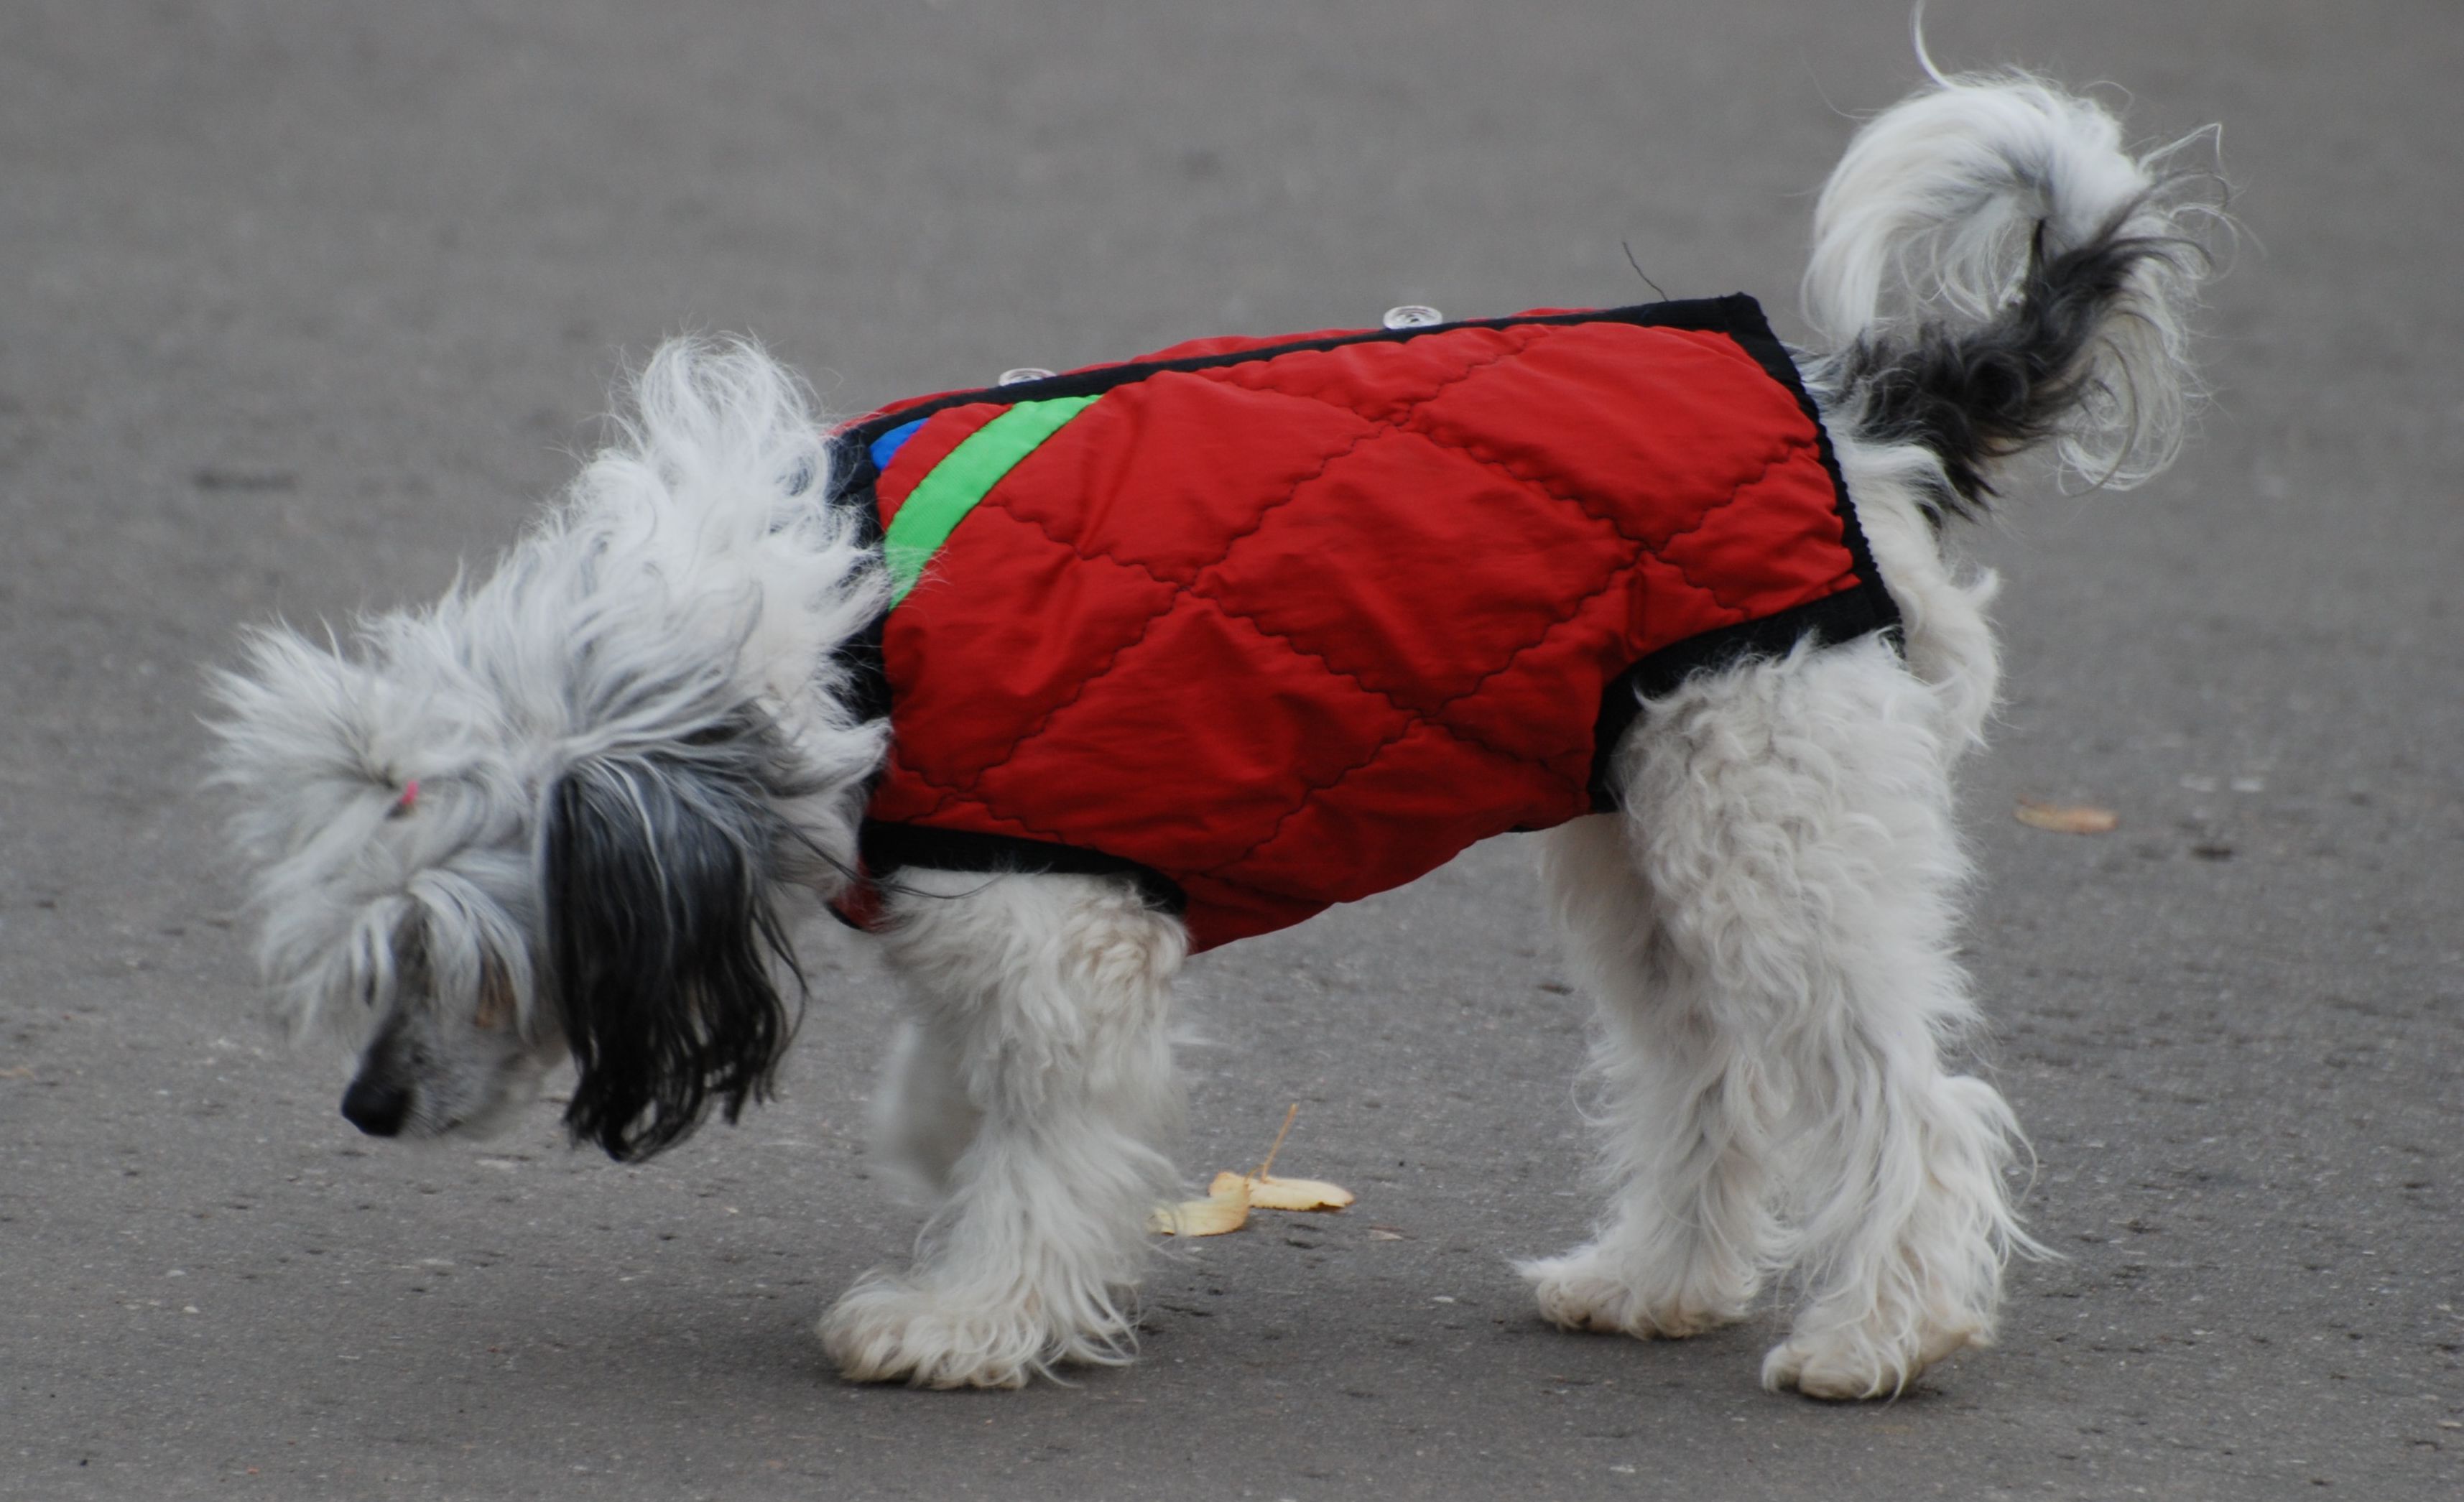
nature, dog, pet, mammal, nikon, pets, dogs, cool image, animals, vertebrate, moscow, russia, d80, terrier, moskau, nikond80, moscou, straydogs, streetdogs, havanese, dog like mammal, l wchen, conformation show